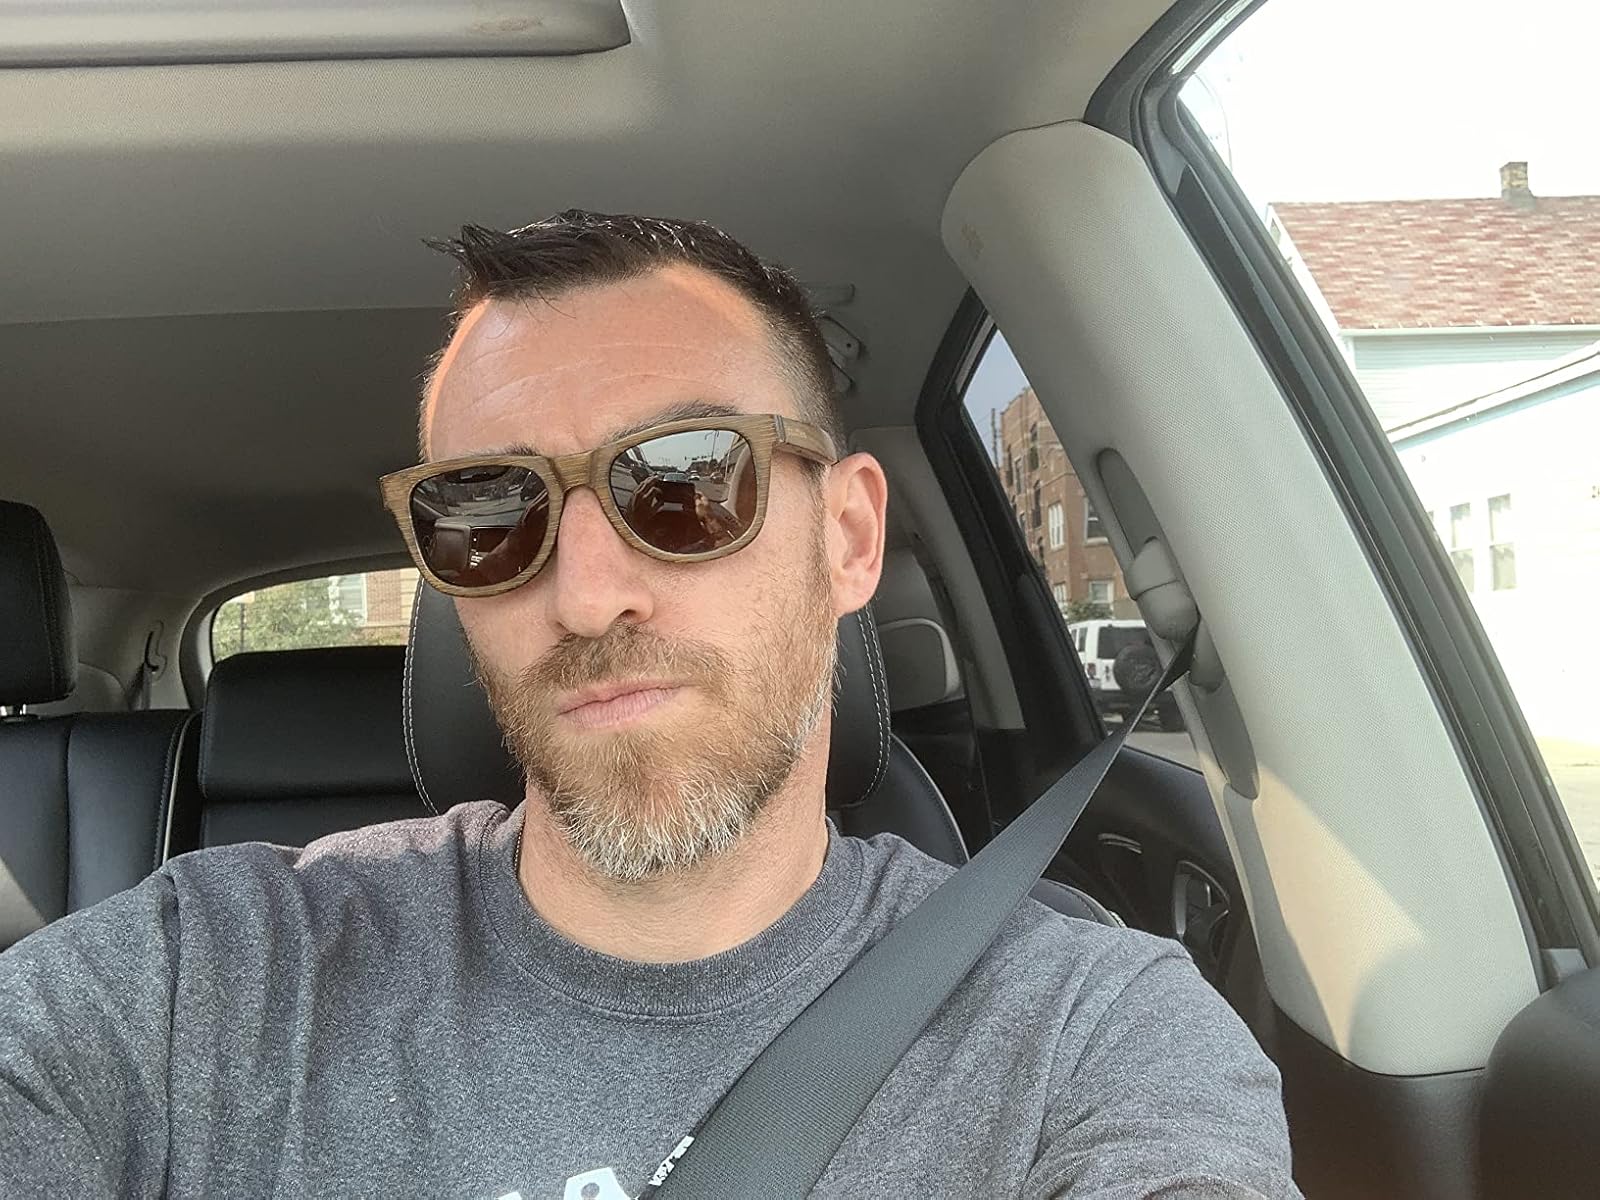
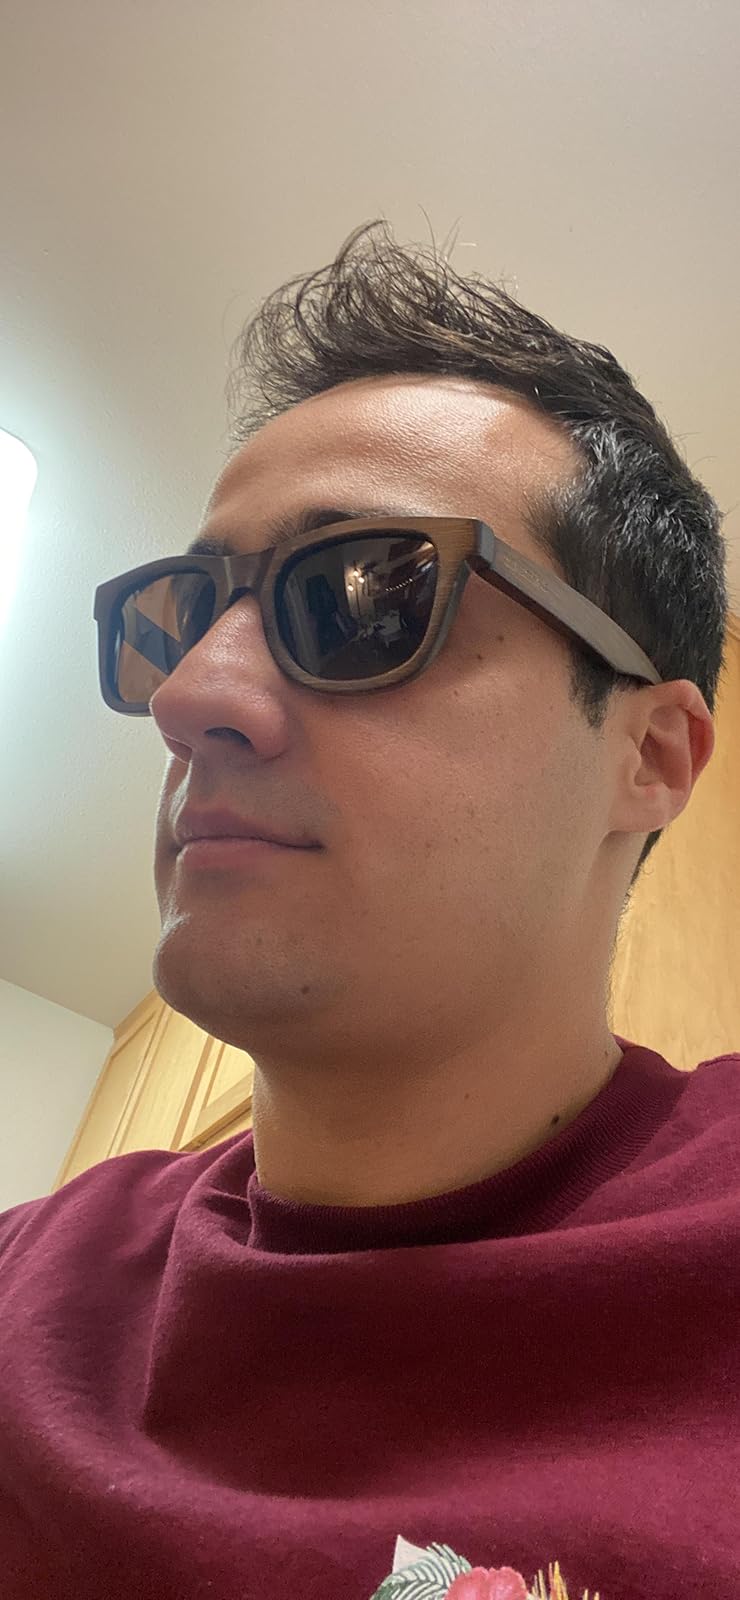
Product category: accessories_sunglasses
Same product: yes